Cuzcatlan

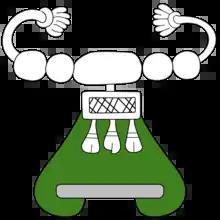
The seal of Kuskatan based on the "Lienzo de Tlaxcala" with the symbol of an altepetl

Cuzcatlan was a pre-Columbian Nahua state confederation of the Mesoamerican postclassical period that extended from the Paz river to the Lempa river (covering most of western El Salvador); this was the nation that Spanish chroniclers came to call the Pipils or "Cuzcatlecos". No codices survive that shed light on this confederation except the Annals of the Cakchiquels, although Spanish chroniclers such as Domingo Juarros, Palaces, Lozano, and others claim that some codices did exist but have since disappeared. Their Nawat language, art and temples revealed that they had significant Mayan and Toltec influence from the ties they had with the Itza in Yucatan. It is believed that the first settlers to arrive came from the Toltec people in central Mexico, mostly Puebla during the Chichimeca-Toltec civil wars in the 10th century AD.